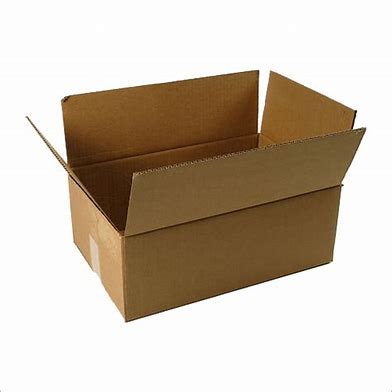
Label: cardboard